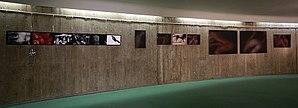
vue de l'exposition ""Horsesvisions"" à l'Espace Niemeyer, Paris"
Véronique Durruty est une artiste, auteure, plasticienne et photographe française.